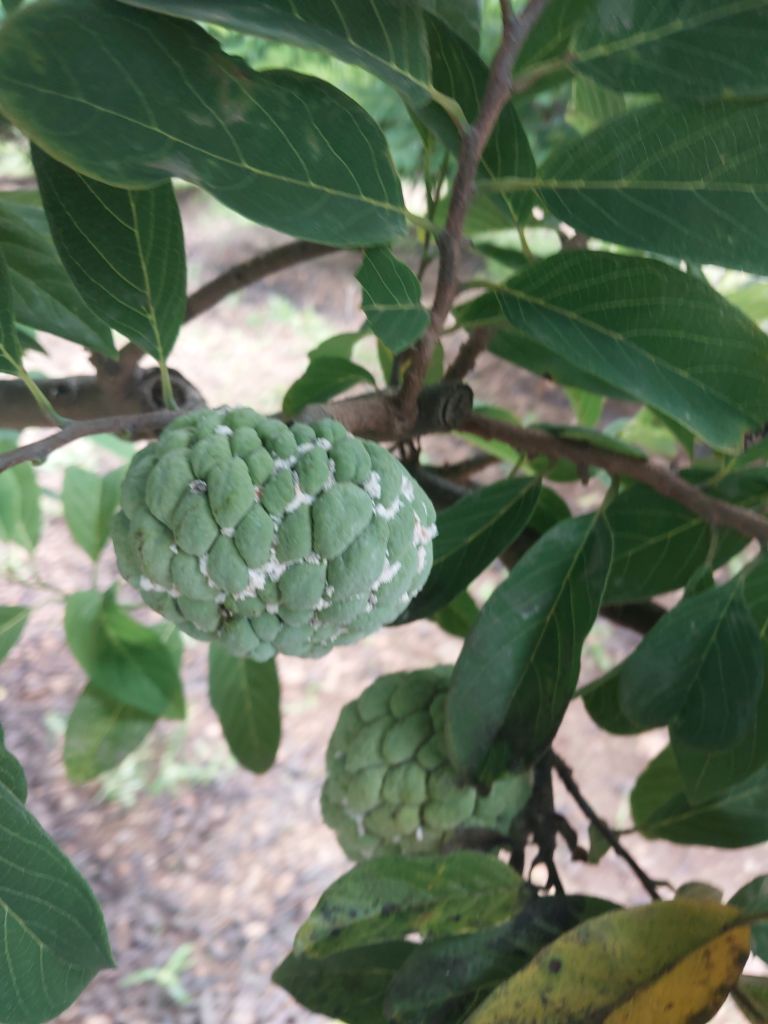
Disease label: Mealy Bug